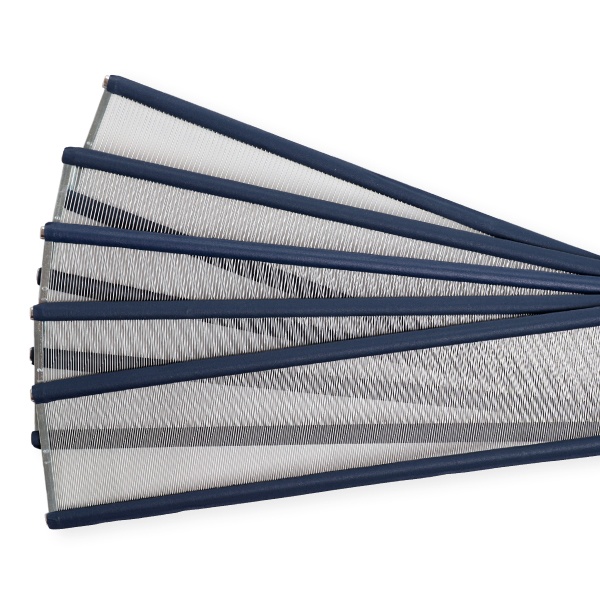
Ashford Stainless Steel Reeds
High quality 12.5cm (5″) Swedish stainless reeds available in standard lengths to fit Ashford table looms and Jack loom. Available in six different dpi – 6, 8, 10, 12 and 16 dents per inch. CLICK HERE to view the Reed Substitution Chart – use this for when you want to weave a project with a certain sett and you don’t have a reed to match. Please note – the stainless reeds have a protective coating that will wear off with use. A soft cloth can be used to gently wipe off any excess. Loom reeds are Not eligible for free shipping.
Brand: Ashford Handicrafts
Category: Arts & Entertainment > Hobbies & Creative Arts > Arts & Crafts > Art & Crafting Tools > Textile Craft Machines > Hand Looms > Lap Hand Looms